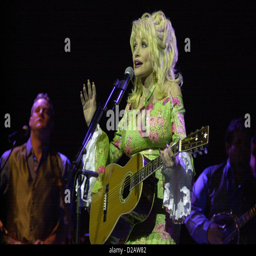
pictured playing first of nights , for the first time in years country artist on stage